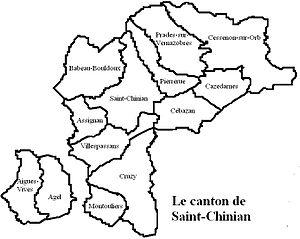
Le canton de Saint Chinian est une ancienne division administrative française située dans le département de l'Hérault, dans l'Arrondissement de Béziers.